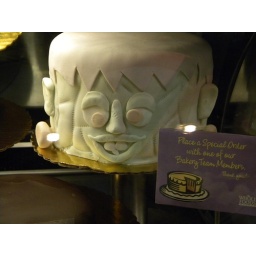
This one-of-a-kind cake at Whole Foods in Palatine, Illinois was team Super Soul Sleuth's favorite creature in our scavenger hunt!